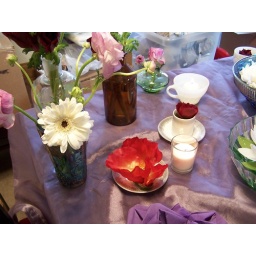
fake flower on tea saucer, tall flowers inside beakers and cups, small flower in tiny espresso cup